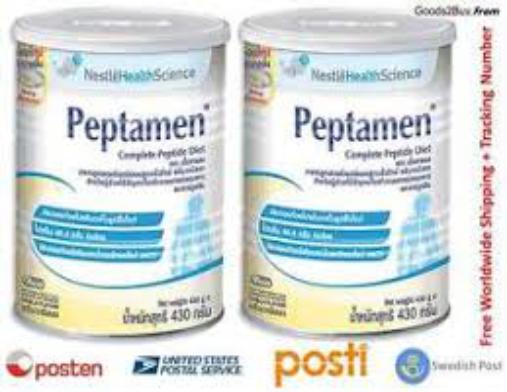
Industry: Food